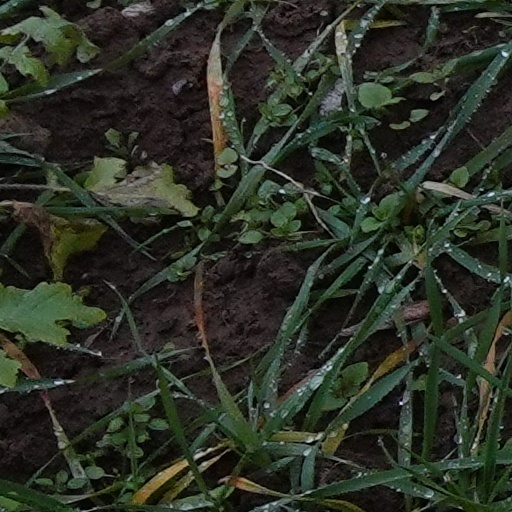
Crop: wheat